Mayesville Industrial and Educational Institute

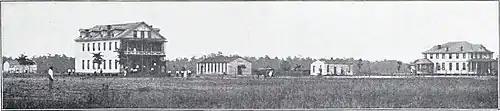
The institute, c. 1910

Mayesville Industrial and Educational Institute was a school for African-American children in Mayesville, South Carolina. It was established and run by Emma Jane Wilson, an African American.